Space Power Facility

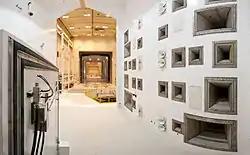
NASA's Space Power Facility with RATF shown closest, then MVF and the modal plate, then the thermal-vac chamber

Space Power Facility (SPF) is a NASA facility used to test spaceflight hardware under simulated launch and spaceflight conditions. The SPF is part of NASA's Neil A. Armstrong Test Facility, which in turn is part of the Glenn Research Center. The Neil A. Armstrong Test Facility and the SPF are located near Sandusky, Ohio (Oxford Township, Erie County, Ohio).